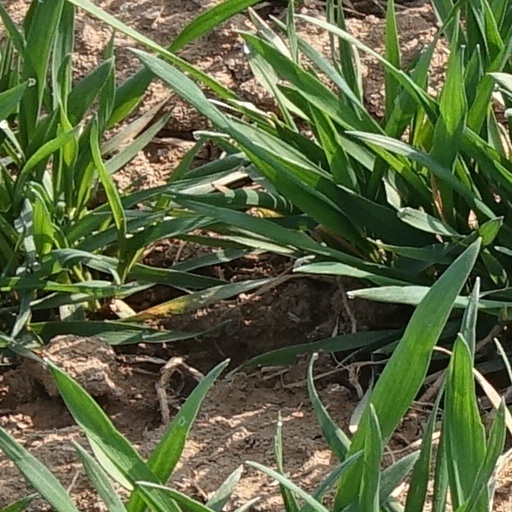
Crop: wheat